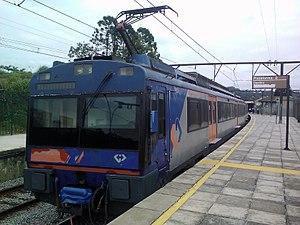
La ligne 10 - Turquoise de la CPTM comprend le tronçon du réseau ferré métropolitain défini entre les gares du Brás et de Rio Grande da Serra. Jusqu'en mars 2008, elle s'appelait ligne D - Beige.